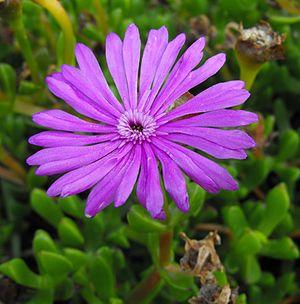
Erepsia N.E.Br. est un genre de plante de la famille des Aizoaceae.